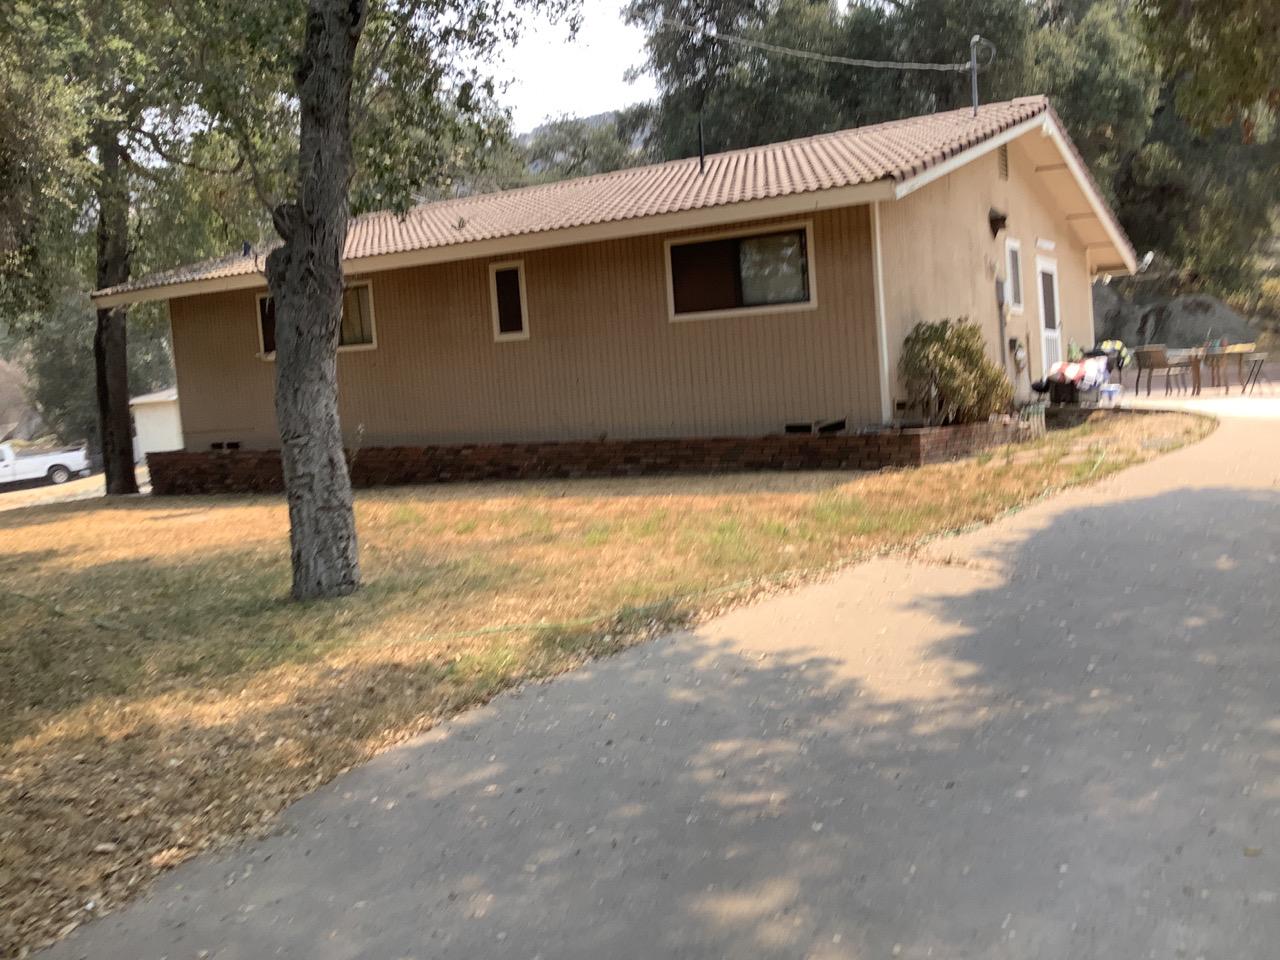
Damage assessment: no_damage